Silk

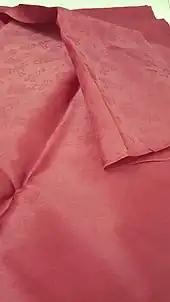
Satin from Mã Châu village, Vietnam

Italy was the most important producer of silk during the Medieval age. The first center to introduce silk production to Italy was the city of Catanzaro during the 11th century in the region of Calabria. The silk of Catanzaro supplied almost all of Europe and was sold in a large market fair in the port of Reggio Calabria, to Spanish, Venetian, Genovese, and Dutch merchants. Catanzaro became the lace capital of the world with a large silkworm breeding facility that produced all the laces and linens used in the Vatican. The city was world-famous for its fine fabrication of silks, velvets, damasks, and brocades.